Khalili Collection of Enamels of the World

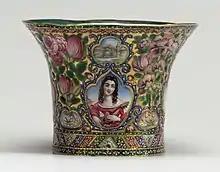
Hookah cup, Iran, 1860

At the start of the Islamic calendar in 622 AD, artisans of the Byzantine Empire were already making high quality enamels. Byzantine emperors gave luxury items to Muslim rulers in the 10th and 11th centuries and these would often be decorated with cloisonné. The influence of Byzantine art is visible in objects from the Fatimid Caliphate, Egypt, Syria, and Muslim Iberia. The historian Jack Ogden has argued Iran was producing champlevé enamelwork by the 14th or 15th century, but very few examples survive.